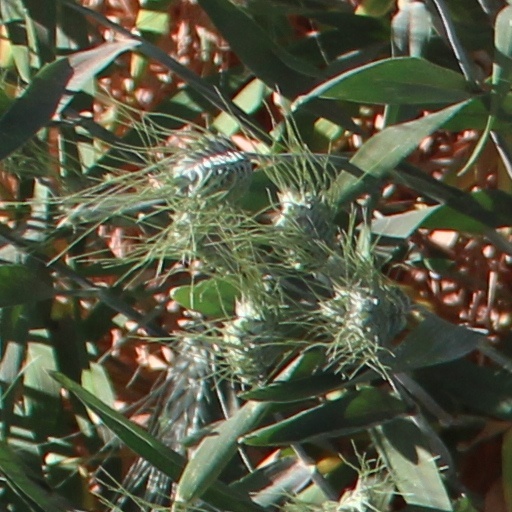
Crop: wheat